Oberrothenbach

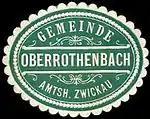
"Siegelmark" of Oberrothenbach dating 1850 - 1923, when the village was a "Gemeinde"

Oberrothenbach is first definitively attested in 1221 as "Rudnbax". An early local legend apparently involves the Virgin Mary appearing to a founder and saying, ""Here you will build a haven for laborers."" The settlement later flourished as a mining area by the Late Middle Ages, of which it was part of Electoral Saxony. During the Industrial Revolution in the German Empire, industrial mineral mining would be established in the town and many moved to Oberrothenbach to work.